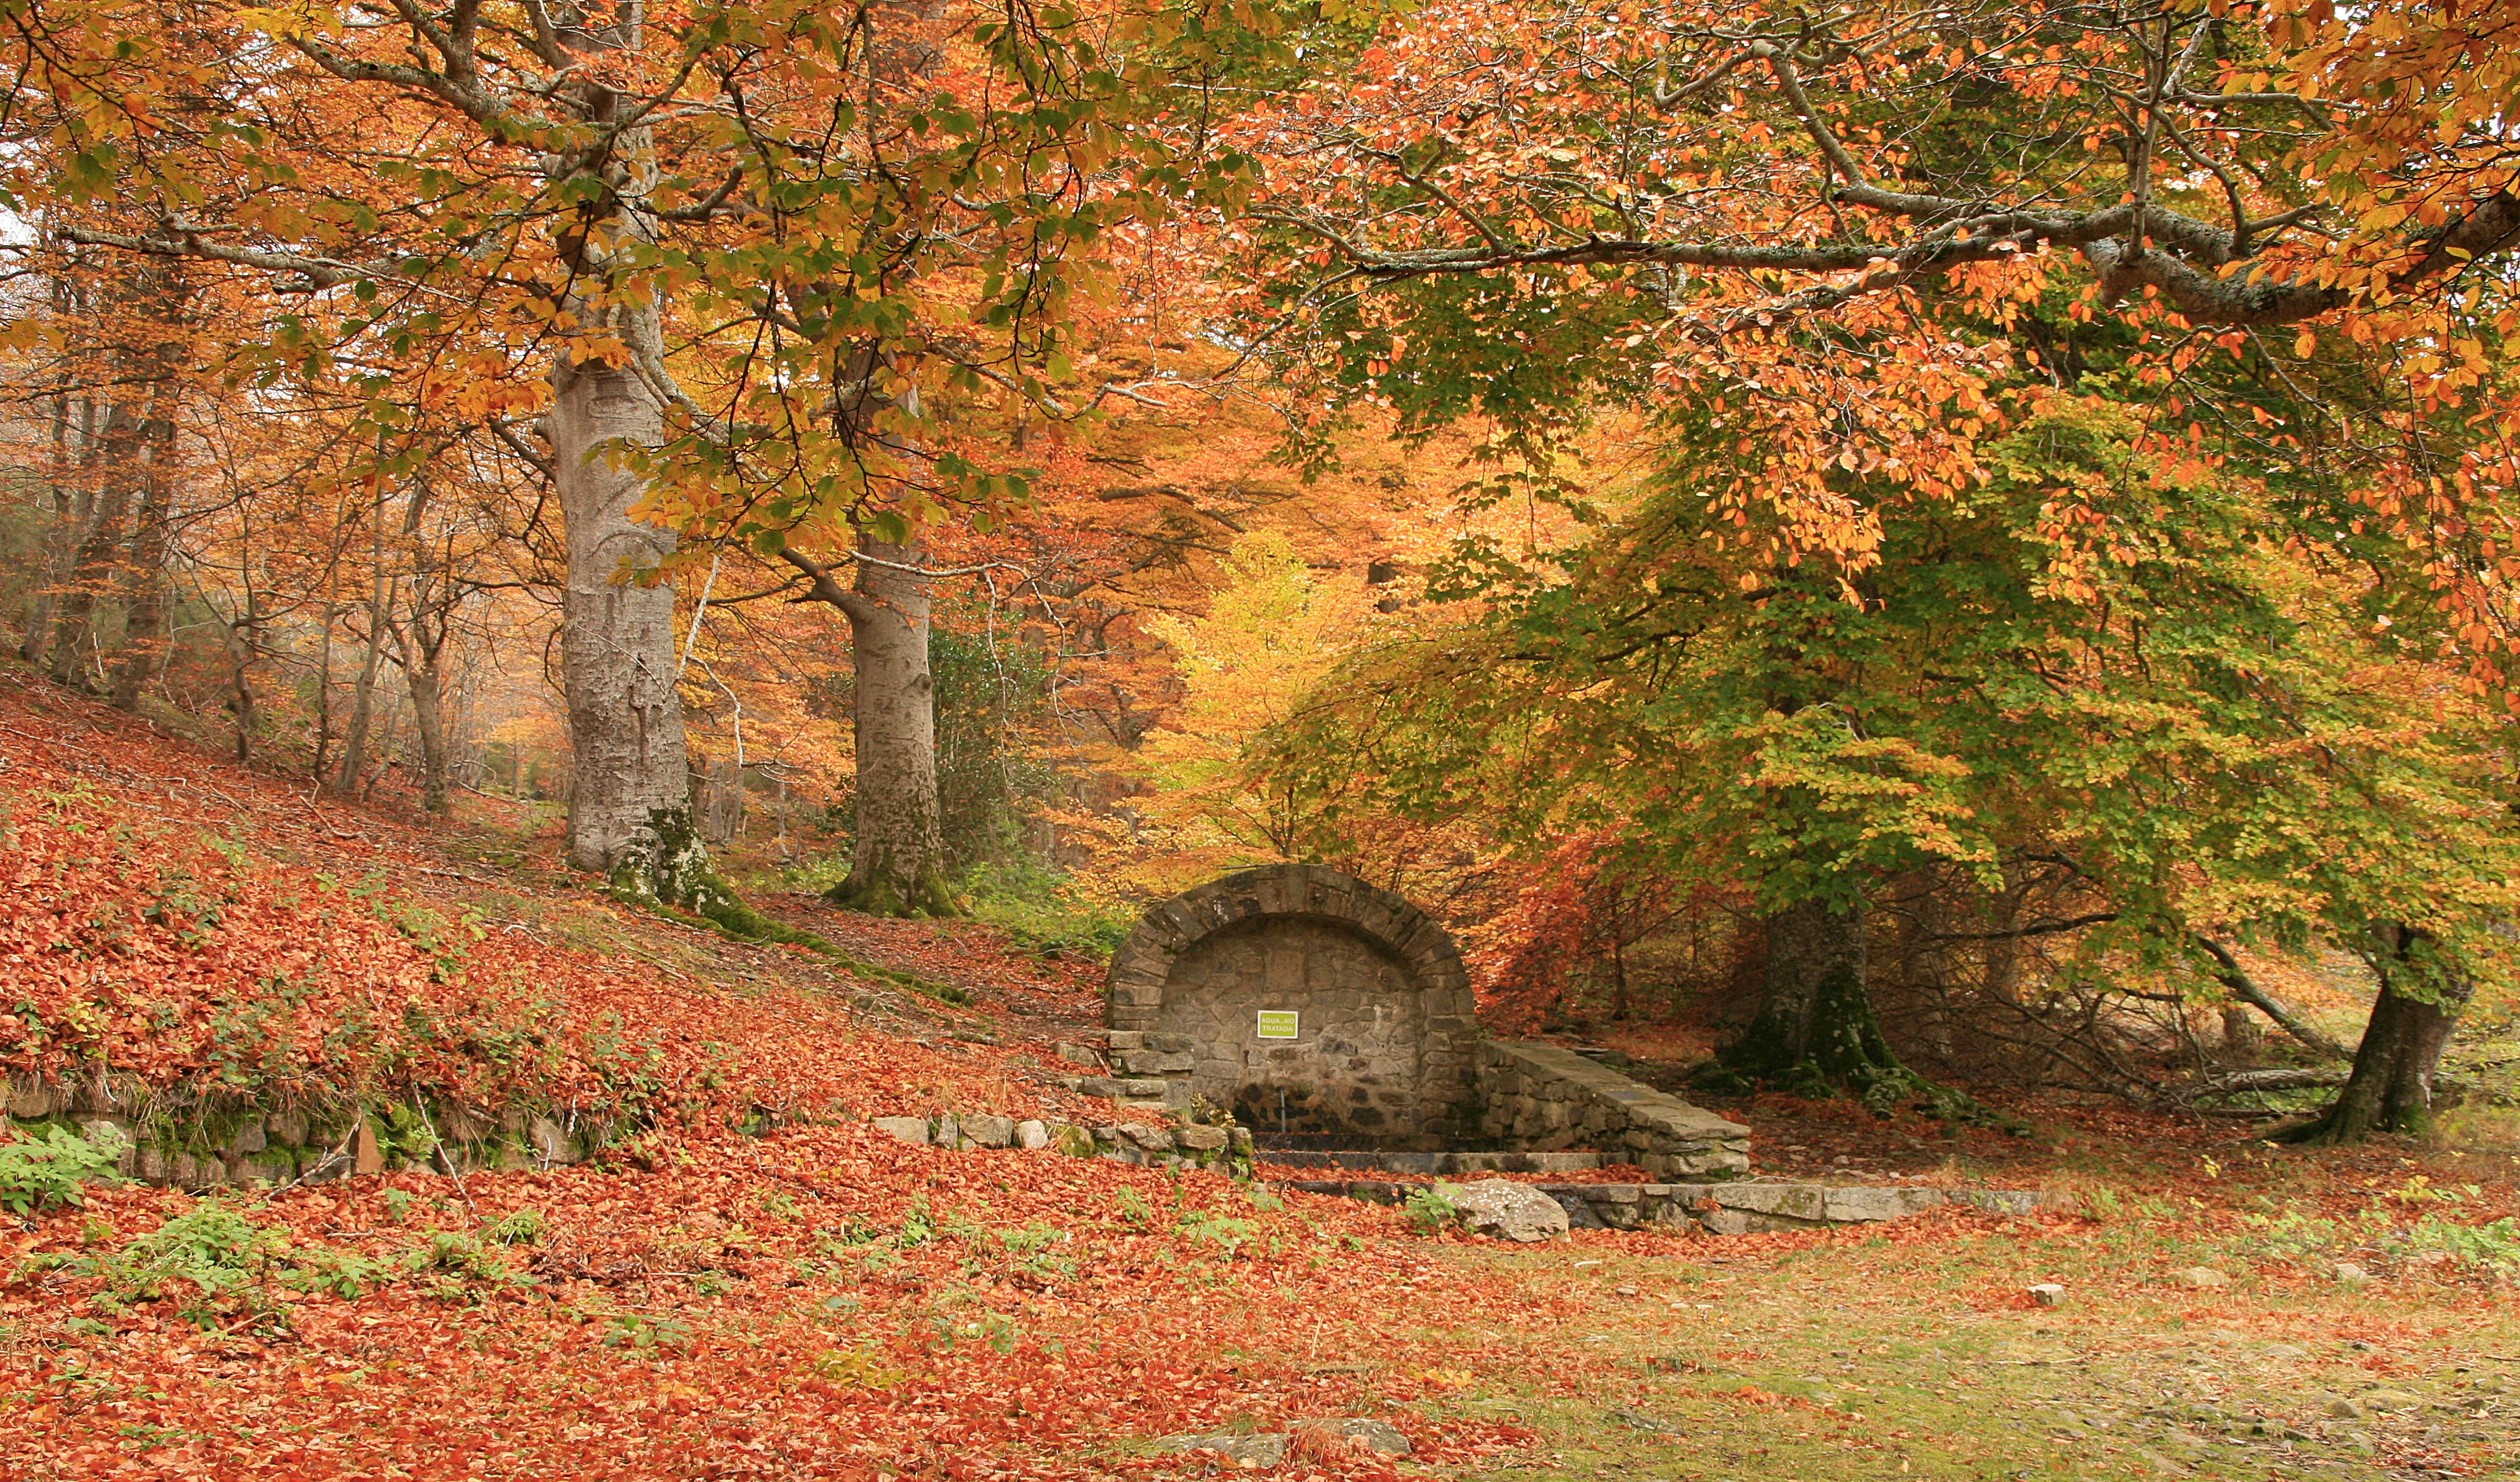
tree, forest, plant, leaf, flower, autumn, season, maple tree, deciduous, aragon, hayas, woodland, zaragona, oto oenelmoncayo, oto oelmonacayo, flowering plant, woody plant, land plant